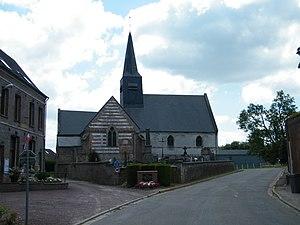
L'église.
Melleville est une commune française située dans le département de la Seine-Maritime en région Normandie.